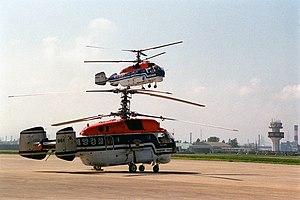
La garde côtière de Corée du Sud est une sous-agence responsable de la sécurité et du contrôle maritime de la Corée du Sud.